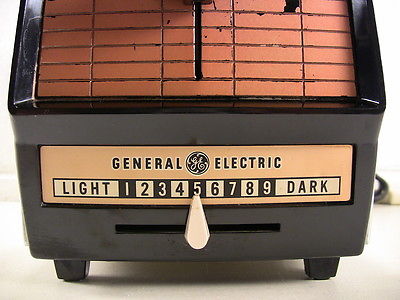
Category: toaster